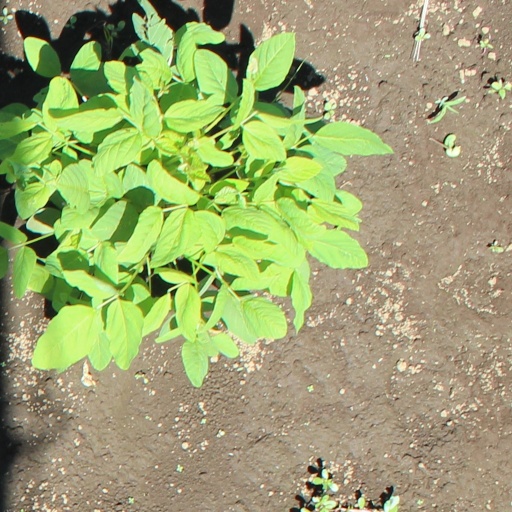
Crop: soybean